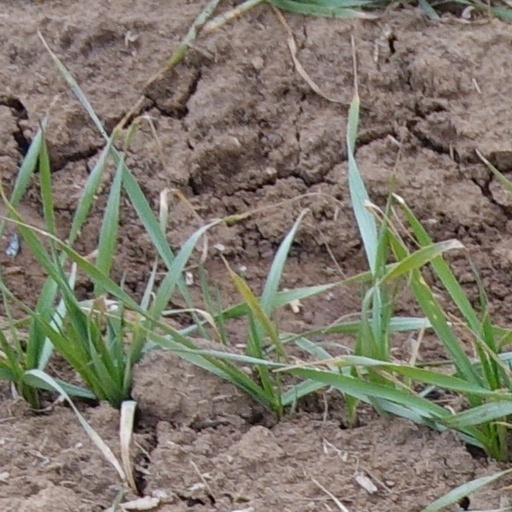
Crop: wheat